Merkhav Mugan

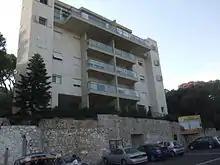
A building in Haifa reinforced in accordance with Tama 38

Security rooms are based on a 1951 civil defense law that has undergone several revisions. After Israel was attacked by Scud missiles in the Gulf War, the Israeli Home Front Command established new guidelines for civil defense. In 1992, technical specifications were drawn up for designated protected spaces in family homes. The Merkhav Mugan can withstand blast and shrapnel from conventional weapons, and offers protection against chemical and biological weapons. It has reinforced concrete walls and ceilings, 20–30 cm thick floors, and airtight steel doors and windows.